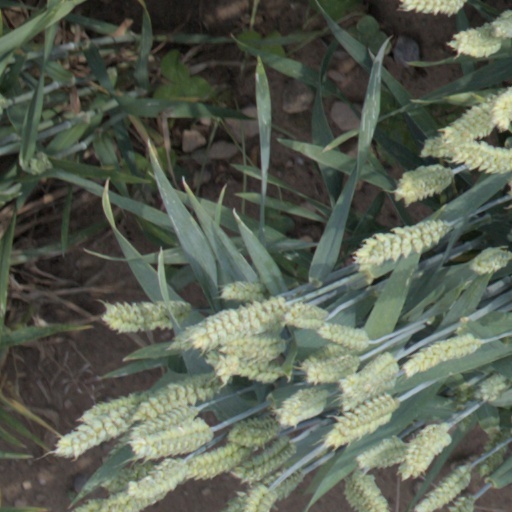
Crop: wheat